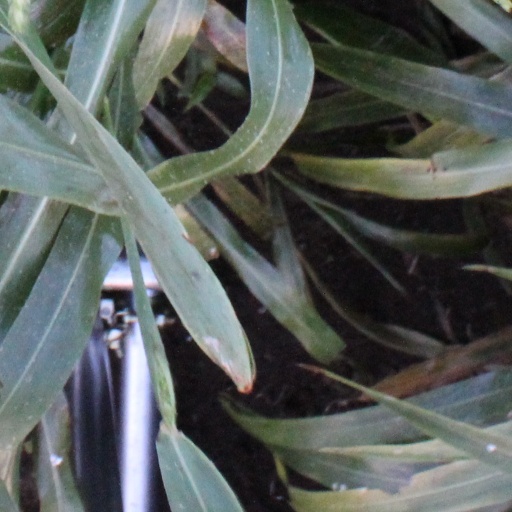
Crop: sorghum